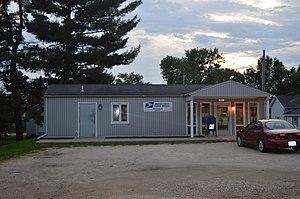
Hamburg est un village du comté de Calhoun dans l'Illinois, aux États-Unis. Il est incorporé le 16 janvier 1902.